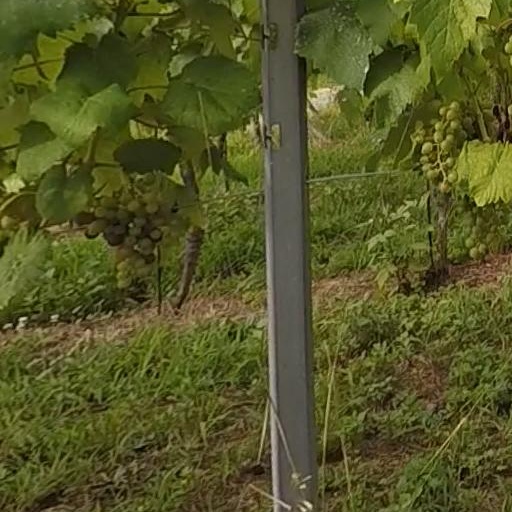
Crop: grape